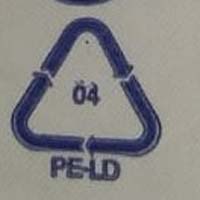
Plastic recycling code class: 4_low_density_polyethylene_PE-LD